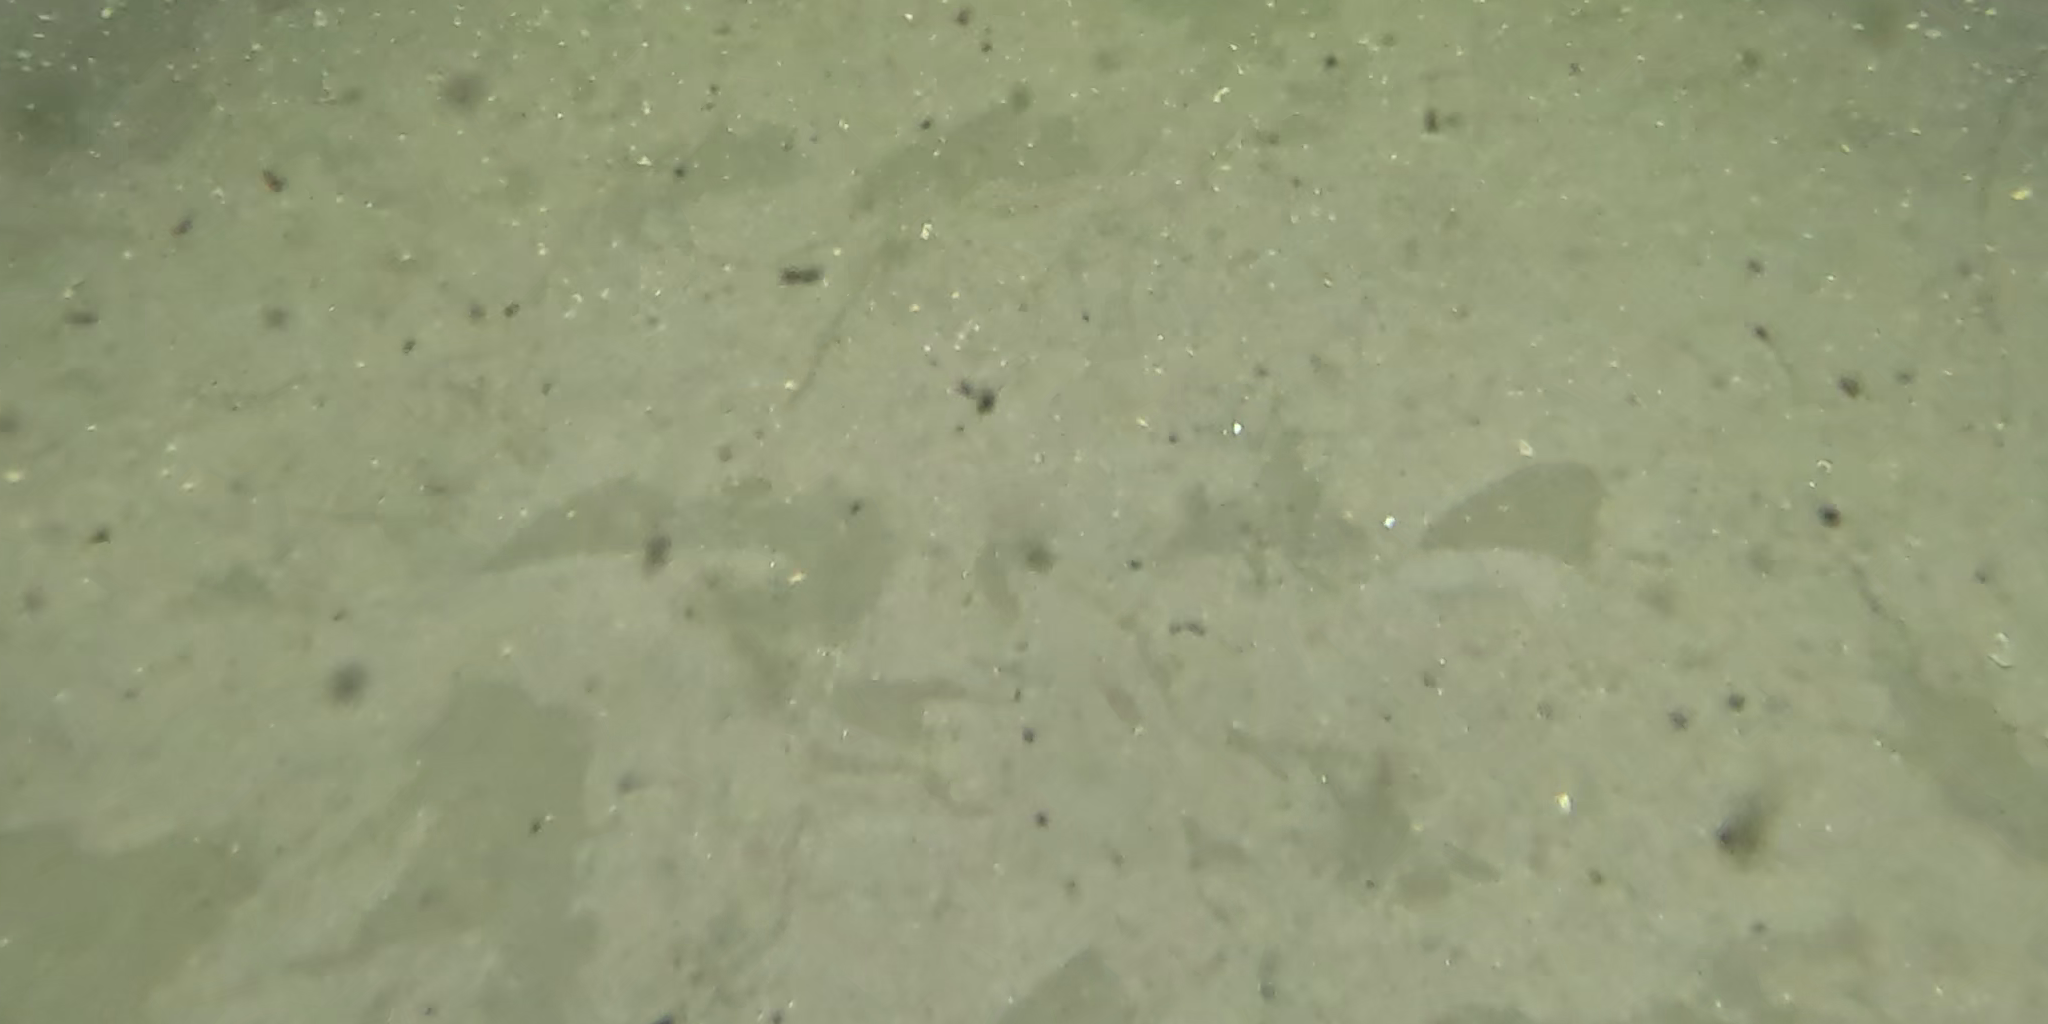
Seabed habitat: sand